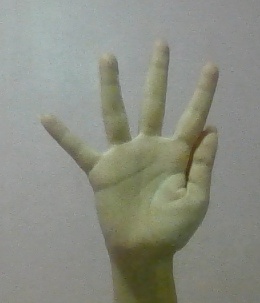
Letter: sheen